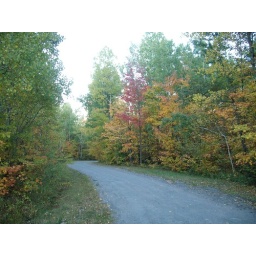
This is a photo of the access road at the base of Lyon Mountain in Clinton County NY.